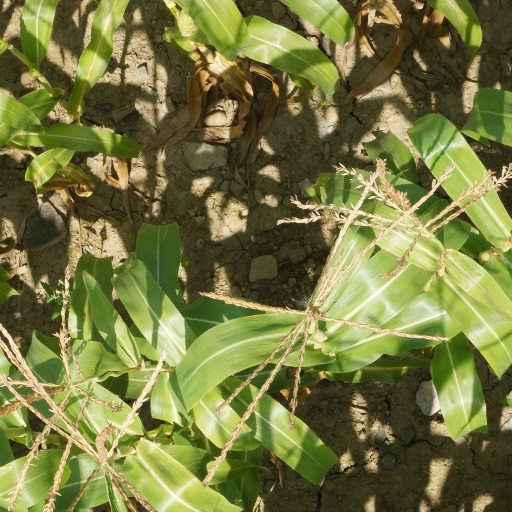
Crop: maize; corn